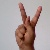
The image shows a hand gesture representing the letter 'K' in Indian Sign Language.